Province of Varese

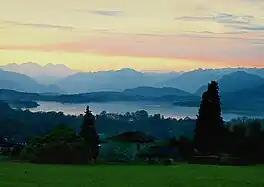
Lake Varese

The province of Varese is one of twelve provinces in the region of Lombardy, northern Italy. It is the most northwesterly province in the region and its northern border forms the international boundary with Switzerland. The province of Verbano-Cusio-Ossola in the Piedmont region lies to the northwest and the province of Novara, also in Piedmont, to the west. To the south lies the Metropolitan City of Milan, and to the east, the province of Monza and Brianza, and the province of Como. The provincial capital is the city of Varese, which is situated beside Lake Varese at the foot of Sacro Monte di Varese, part of the Campo dei Fiori di Varese mountain range; the city is also close to the Cinque Vette Park.